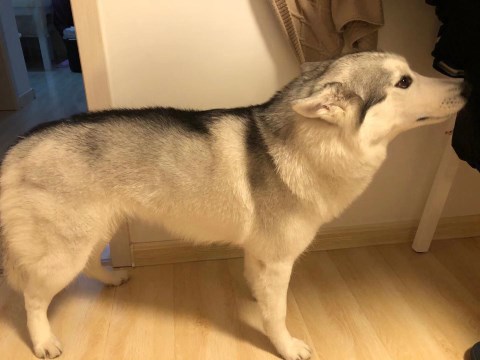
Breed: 1160-n000003-Siberian_husky